Chinu Modi

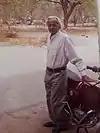

He joined H. A. Arts College in Ahmedabad and worked from 1961 to 1963. He taught at colleges in Talod and Kapadvanj later. In 1965, he joined Swaminarayan Arts College in Ahmedabad and taught until 1975. He served as a scriptwriter at Indian Space Research Organization, Ahmedabad from 1975 to 1977. In 1977–1978, he worked with Mansa College and Sabarmati Arts College. He joined L. D. Arts College in 1978 as a part-time professor. In 1994, he joined School of Languages, Gujarat University as a Reader and retired in 2001. He had also served as Dean-in-charge of Department of Journalism, M. S. University, Baroda from 1992 to 1994. He worked as a freelancer in field of advertising for few years.